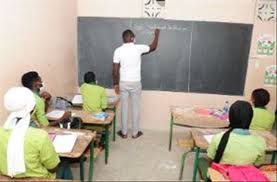
waaw lii benn image la boo xam ne mu ngi nekk ci benn école. am na ay elef yu góor ak yu jigéen yu toog ci table-banc yi. humhum am na benn monsieur bi leen di jangal nekk ci tableau bi di bind.